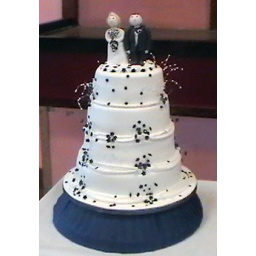
beautiful cake - dont like the white icing strings running around the tiers though